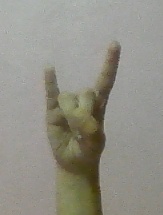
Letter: la